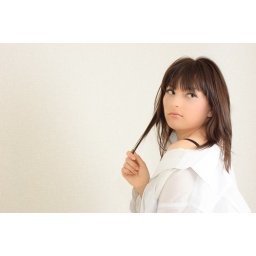
Young attractive girl plays with her hair against the white wall